Thomas Reichstein

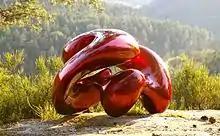
Red Pacific with red lacquer on alloy

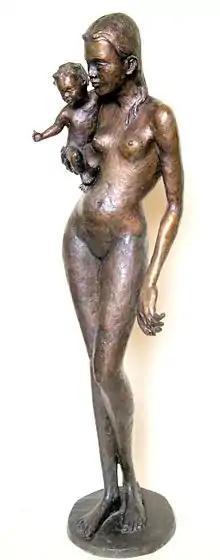
Mother and child after L.Cranach the elder

Since 2006, Thomas Reichstein used again reinforces the human figure to. So he created, for example, in 2009 a group of Nereids – the nymphs from the Mediterranean sea, inspired by classical Greek models from the British Museum in London.